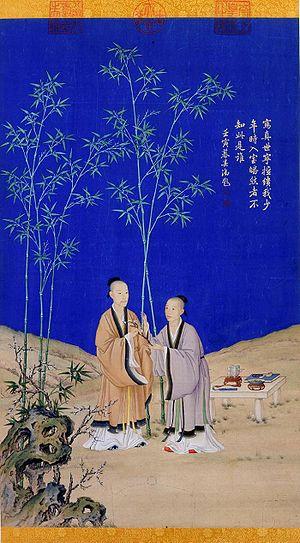
Qianlong, Kien-long, K'ien-long ou Khian-loung est le sixième empereur de la dynastie Qing. Il régna officiellement sur la Chine du 18 octobre 1735 au 8 février 1796. Son nom de naissance était Àixīnjuéluó Hónglì (愛新覺羅弘曆), aussi nommé « Prince Bǎo » (宝亲王 / 寶親王, bǎo qīnwáng) ; son nom de temple était Gāozōng (高宗) et son titre posthume Chúndì (. 帝). Qianlong est le fils de l'empereur Yongzheng (雍正帝) et de la concubine impériale Xiao Sheng Xian (孝聖憲).